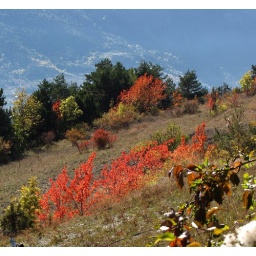
red in the green